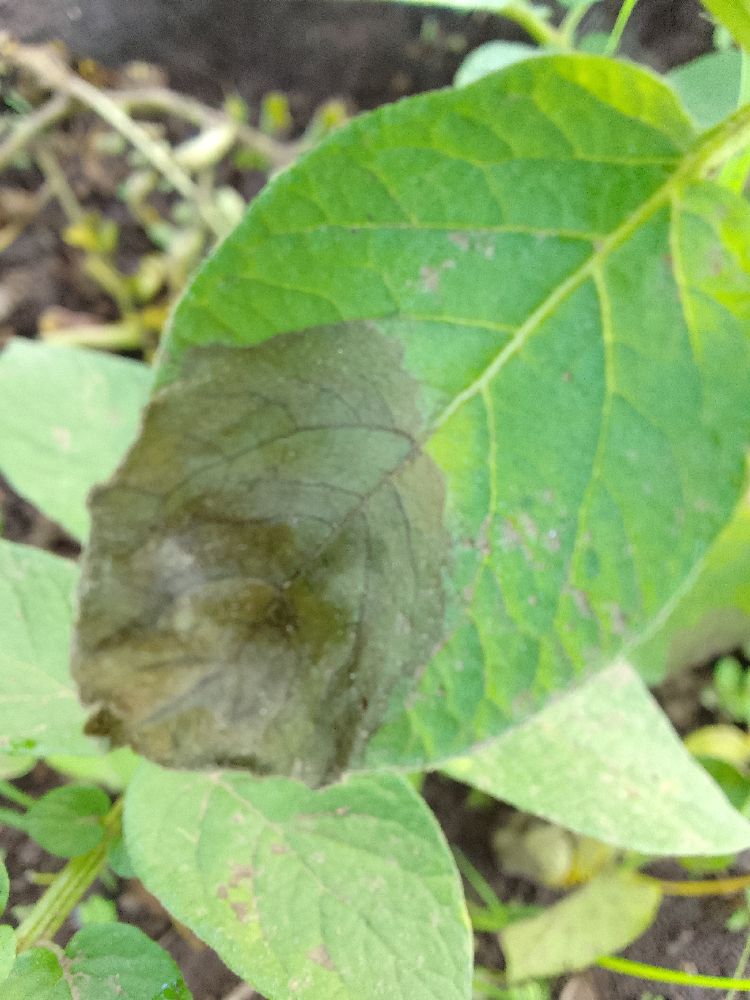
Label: Late blight